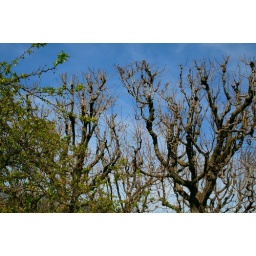
Bare trees against the blue sky